Te Whanapokia

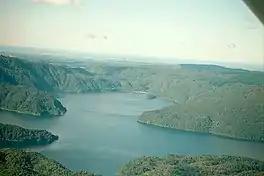
View of Lake Ōkataina.

Te Whanapokia was a Māori rangatira (chief) of the iwi Ngāti Kahuūpoko of the Te Arawa confederation of tribes, based at Lake Ōkataina in the Bay of Plenty region of New Zealand. His gift of land and fishing grounds to the chief Tarawhai of Ngāti Tarāwhai led to a conflict which resulted in Ngāti Kahuūpoko being expelled from the region.